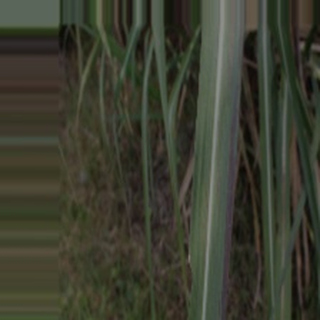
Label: sugarcane_bacterial_blight